S. Siddalingaiah

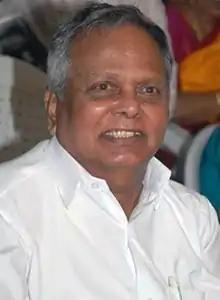

Siddalingaiah (15 December 1936 – 12 March 2015) was an Indian film director, scriptwriter and producer who worked mainly in the Kannada films. He was well known for his distinct film-making style, and the industry knew him as a master of social themes and rural subject matter. He was one of the most commercially successful directors in the Kannada industry. He began his film career in 1964 as a director with "Mayor Muthanna" (1969). In a career that spanned 30 years, he directed over 20 films.